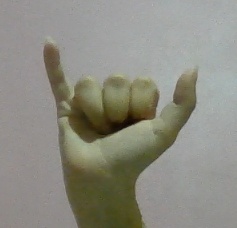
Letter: ya